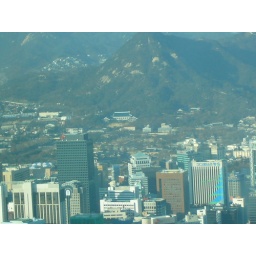
the house at the back near the mountain is the &amp;quot;Blue house&amp;quot; where the president lives